Pristina

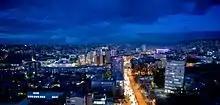
Pristina is home to the largest companies of Kosovo.

Pristina is situated on an alluvial plain in the regions of Llap and Kosovo across the Gollak Hills in central and eastern Kosovo. Bodies of water in Pristina municipality include Badovc and Batllava lakes as well as the Llapi, Prishtevka, and Vellusha rivers. The park of Germia lies in the east of Pristina and extends in the north of the villages of Llukar and Kolovica to the south at Badovc.